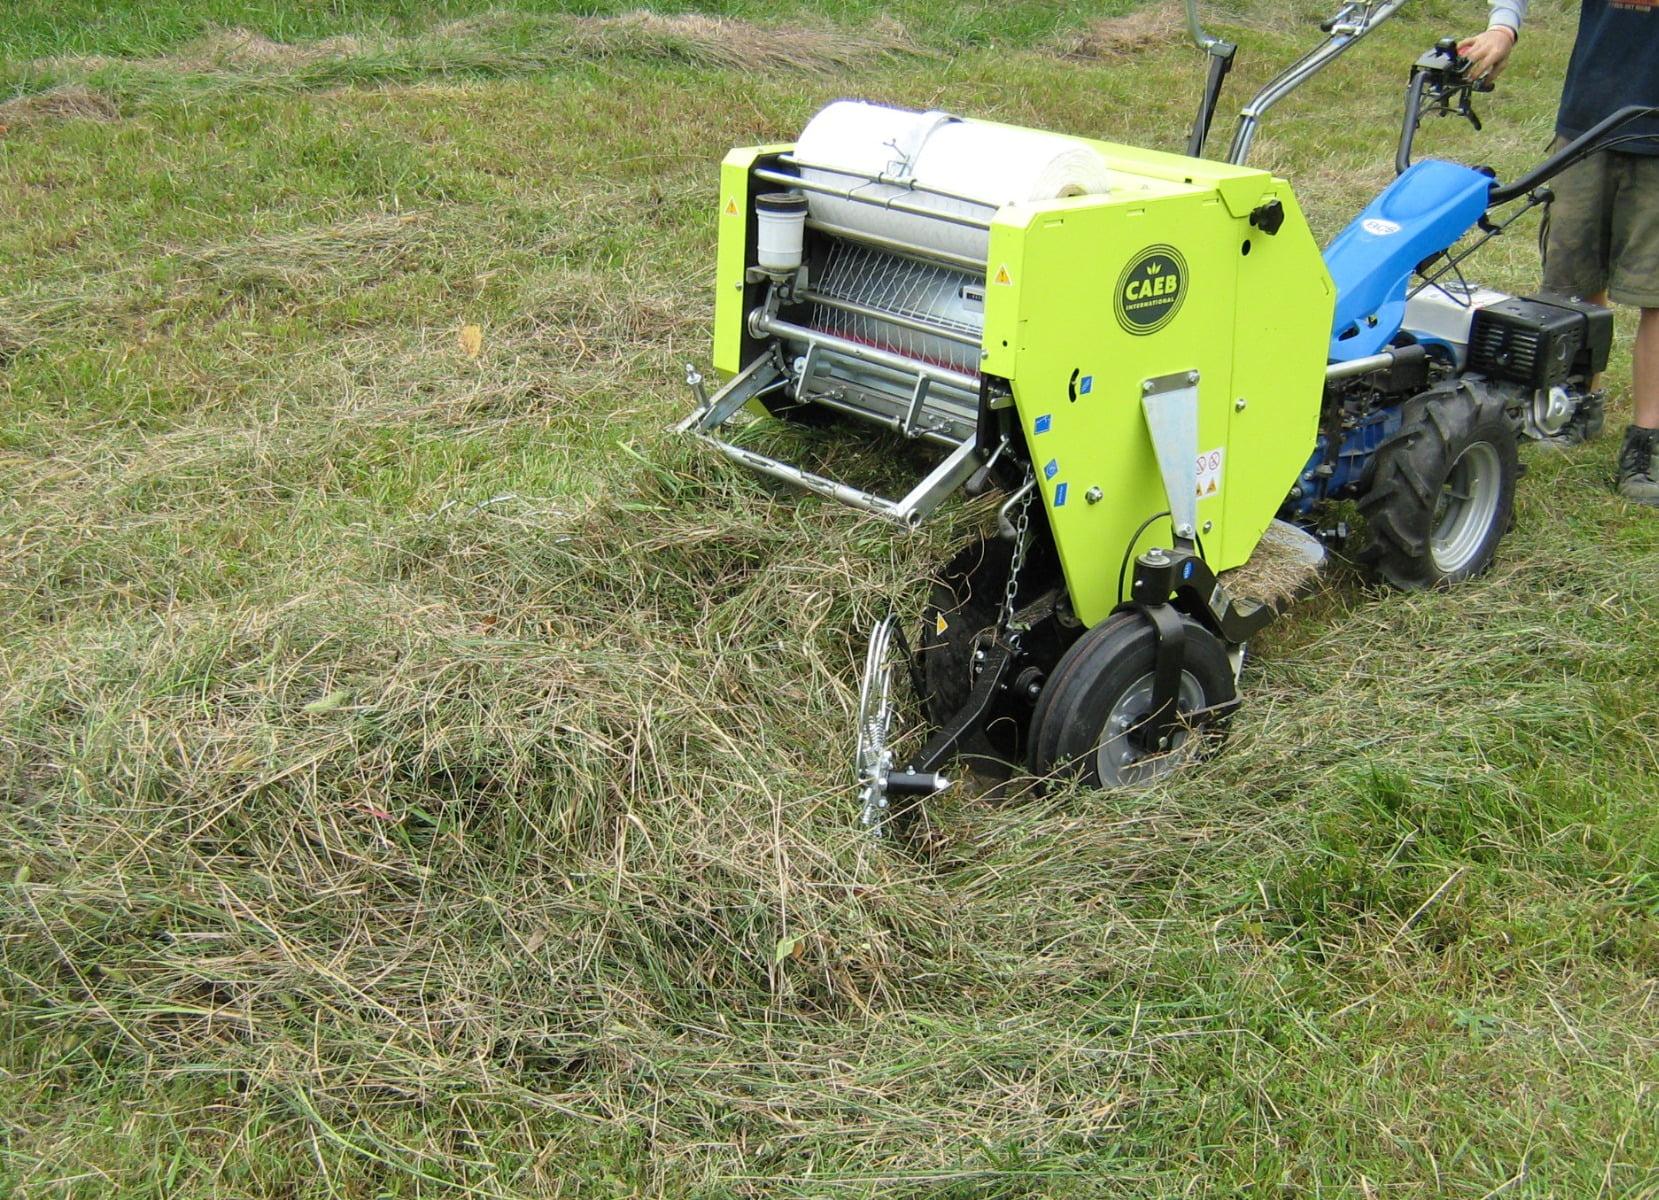
Baada ya msimu wa mavuno kupita na kunyesha mvua nyingi za mfululizo, shamba limeota majani mengi na sasa moja ya mashine zinazotumika kwenye kilimo  inapita na kuyakata ili kuwaandalia wakulima.